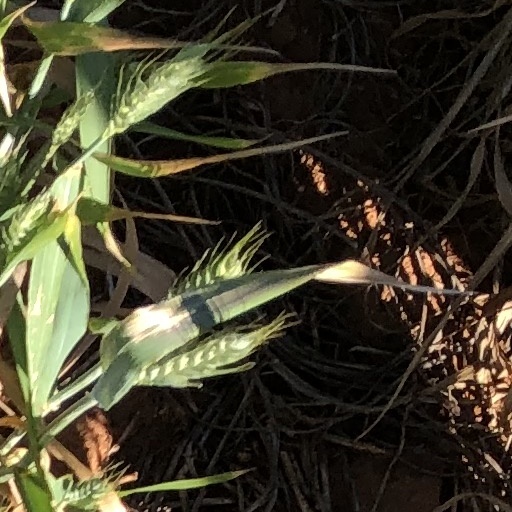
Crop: wheat